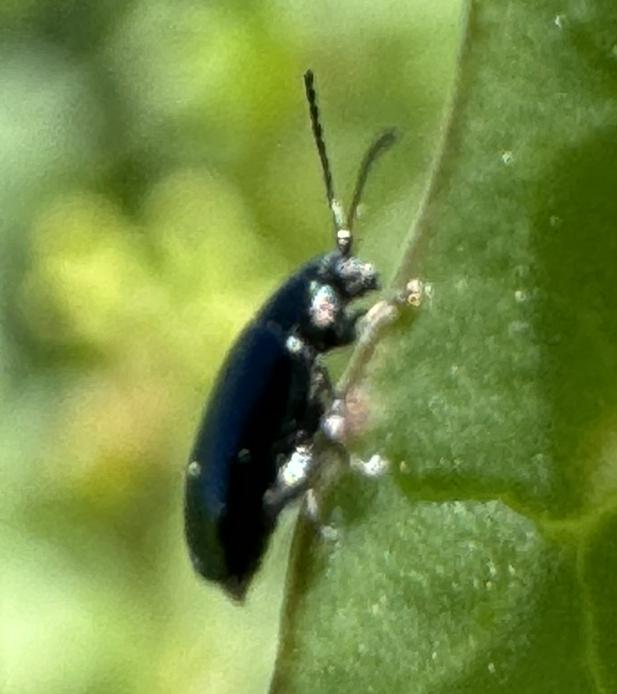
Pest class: crucifer_flea_beetle